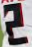
Number: 2